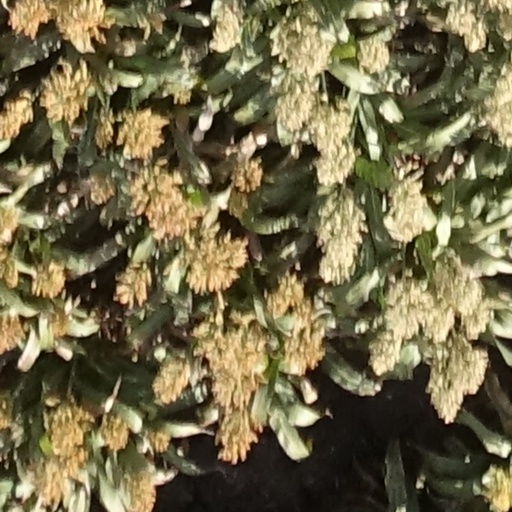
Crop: sorghum